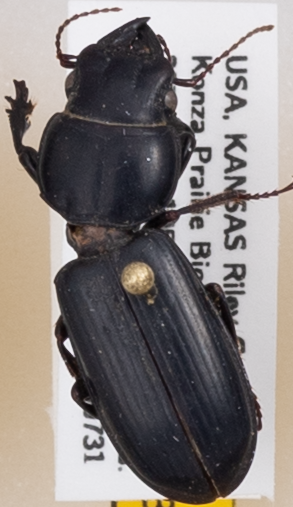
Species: Scarites subterraneus
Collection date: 2019-07-31
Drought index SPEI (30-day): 0.246
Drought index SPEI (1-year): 1.69
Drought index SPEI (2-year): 0.786